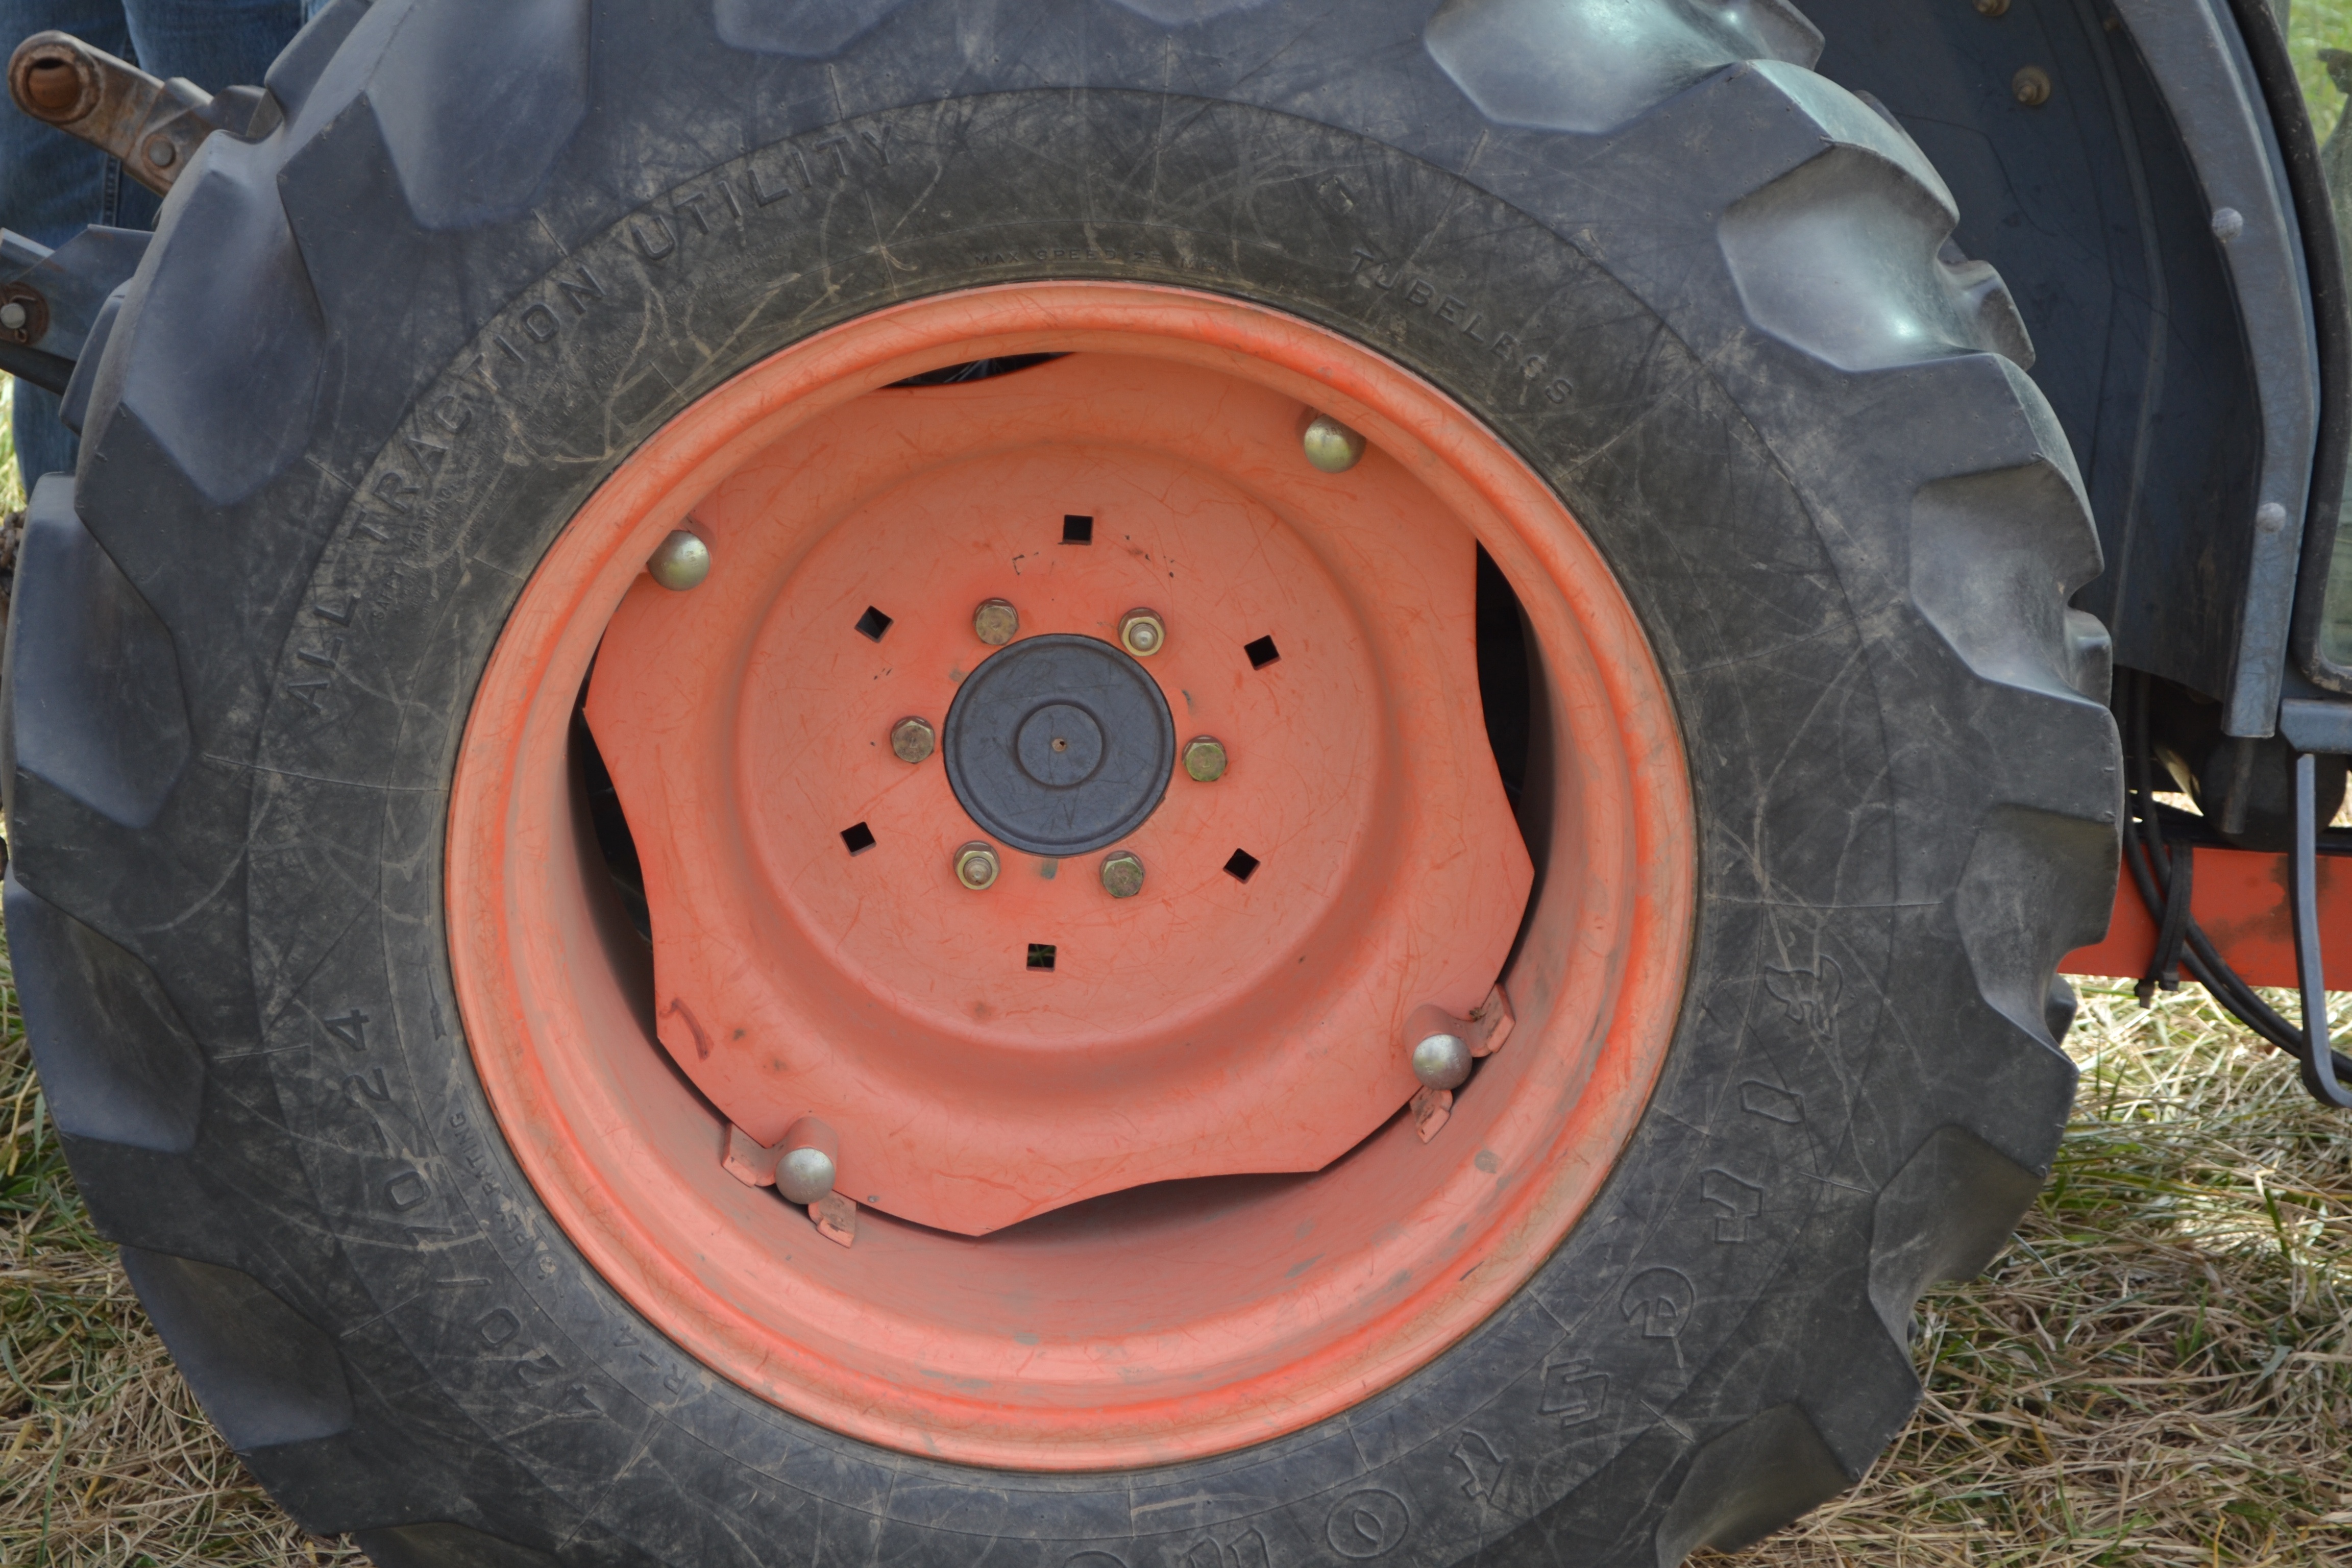
wheel, vehicle, tire, bumper, rim, auto part, automotive exterior, automotive tire